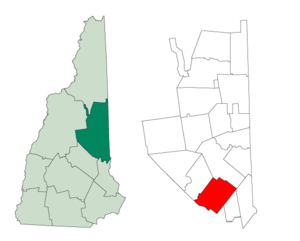
Wolfeboro est une petite ville située au bord du lac Winnipesaukee, comté de Carroll, dans l'État du New Hampshire aux États-Unis.